François Lanusse

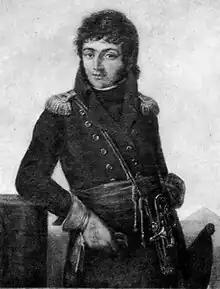
General of Division François Lanusse

Divisional-General François Lanusse (3 November 1772 – 21 March 1801) was a French Army officer who served in the French Revolutionary Wars. He was killed at the Battle of Alexandria on 21 March 1801, during the French invasion of Egypt and Syria. Lanusse was the general of the French army in the Battle of Mandora.